Nikolay Kirov (footballer)

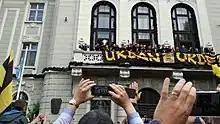
Nikolay Kirov celebrating winning the Bulgarian Football Cup with Botev Plovdiv in 2017

On 1 September 2016, following Nikolay Mitov's short tenure, Kirov was appointed as interim manager – an assignment made permanent in January 2017. His first new signing was Omar Kossoko who joined the club on a free transfer on 29 September. Nikolai Kirov and his assistant manager Ivan Kochev, stabilized and improved the performance of the team. The most memorable and impressive game in 2016 was the tremendous 3–4 away win over Beroe Stara Zagora with spectacular goals by Todor Nedelev, João Paulo and Omar Kossoko.